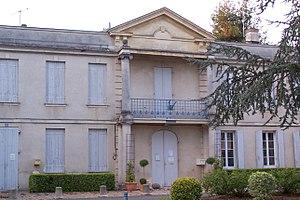
Mairie de Loupiac (Gironde, France)
Loupiac est une commune du Sud-Ouest de la France, située dans le département de la Gironde, en région Nouvelle-Aquitaine.